Clarence S. Ridley

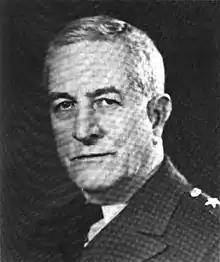
Maj. Gen. Clarence S. Ridley

Clarence Self Ridley (June 22, 1883 – July 26, 1969) was an American military officer who served as the governor of the Panama Canal Zone from 1936 to 1940.